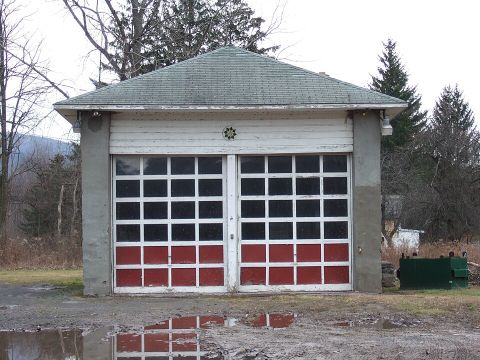
Road surface condition: dry